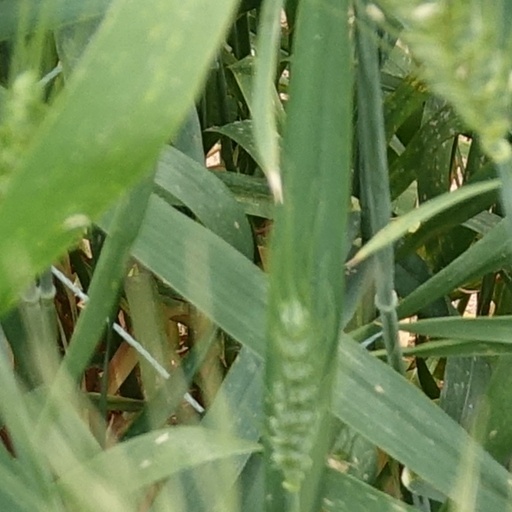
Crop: wheat